Cathcart Wason

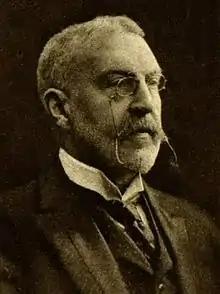
Cathcart Wason

Wason sold his New Zealand estate in 1900 and returned to Scotland, where he was elected as Liberal Unionist MP for Orkney and Shetland in the 1900 general election, and bought a house in London and a property in Ayrshire not far from the original Corwar. He resigned his seat on 7 October 1902 and successfully stood for re-election in the 1902 by-election as an Independent Liberal. He was re-elected as a member of the Liberal Party in the subsequent general elections in 1906, January 1910, December 1910 and 1918. He continued to sit as MP for Orkney and Shetland until his death.